Alice Roosevelt Longworth

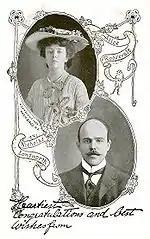
1906 postcard associated with her wedding

In 1905, Alice, along with her father's Secretary of War, William Howard Taft, led the American delegation to Japan, Hawaii, China, the Philippines, and Korea. It was the largest such diplomatic mission to that point, composed of 23 congressmen (including her future husband Nicholas Longworth), seven senators, diplomats, officials, and businessmen.